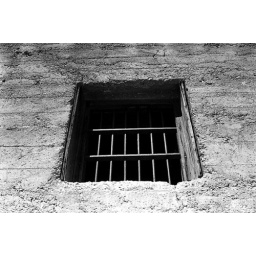
Jail house window in Rhyolite NV, Leica M6 with Nokton 35mm f/1.4